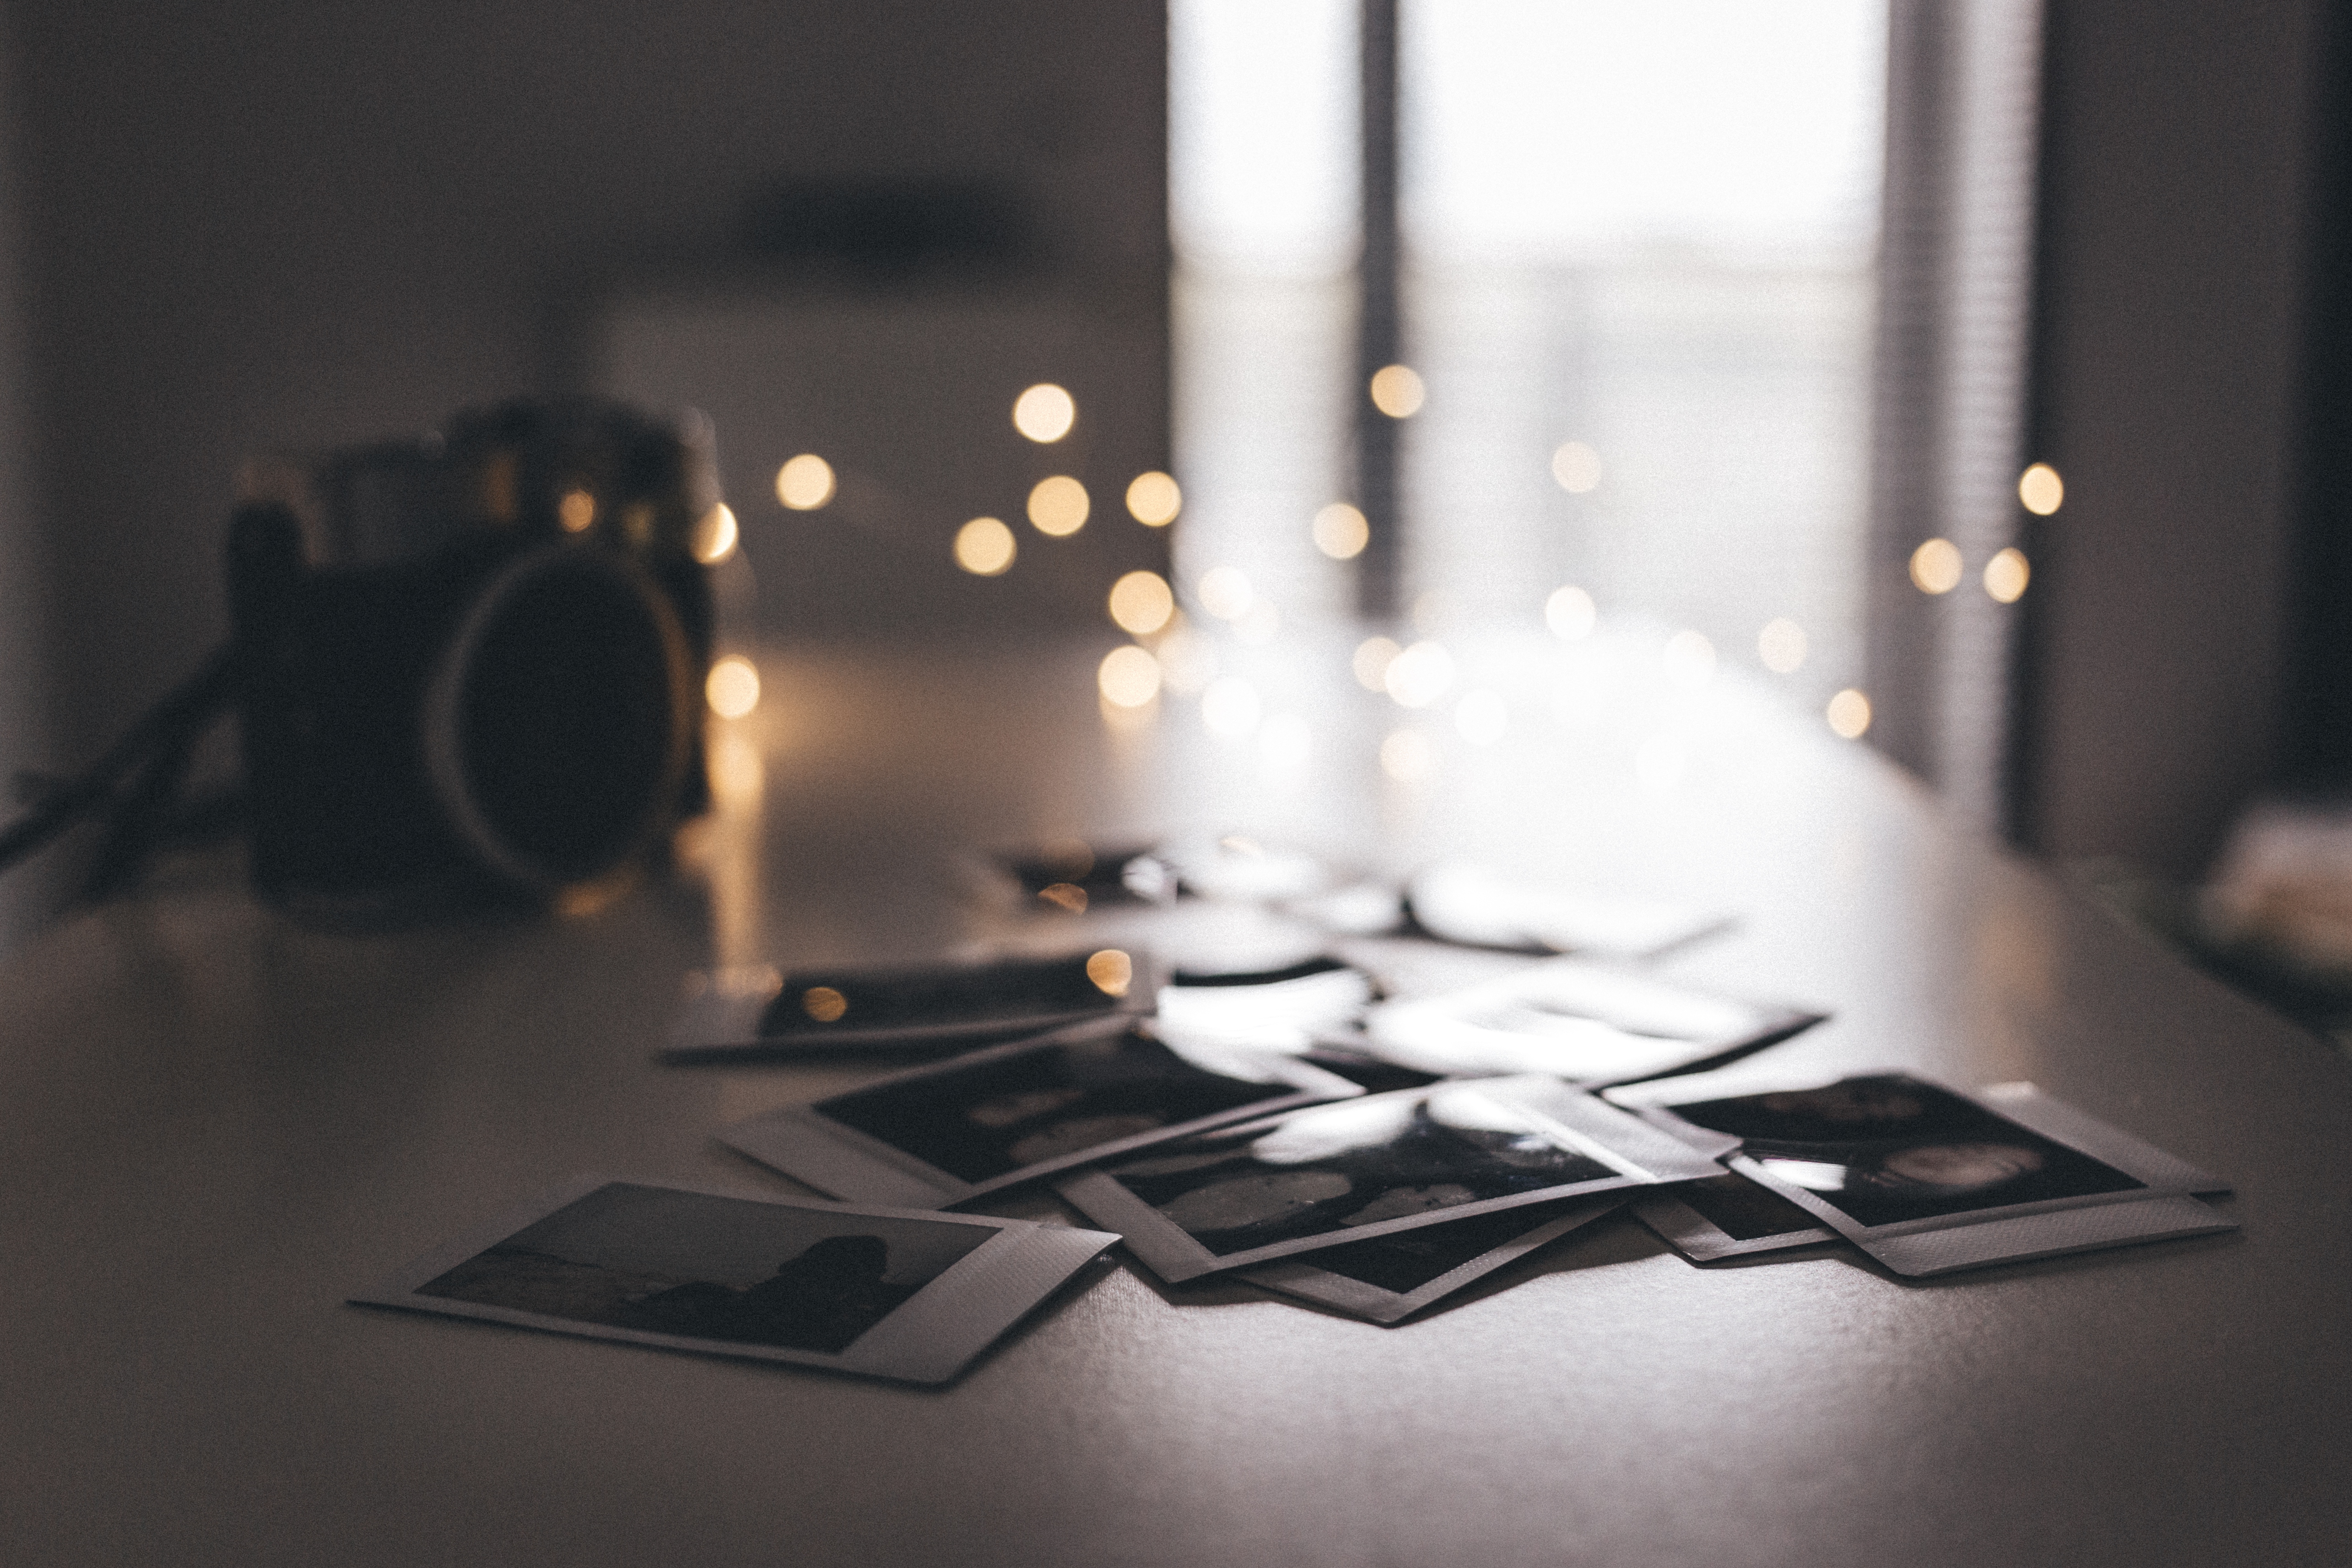
light, table, yellow, room, lighting, floor, interior design, architecture, automotive design, window, furniture, textile, flooring, photography, glass, restaurant, sunlight, shadow, house, desk